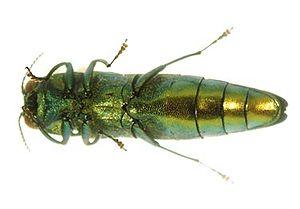
L'agrile du frêne est une espèce d'insectes coléoptères de la famille des Buprestidae. L'agrile du frêne, dont le stade adulte se caractérise par une coloration vert métallique, est originaire d'Asie et de Russie orientale. Comme l'indique son nom vernaculaire, l'insecte réalise son cycle vital sur le frêne.